List of media during the Turkish War of Independence

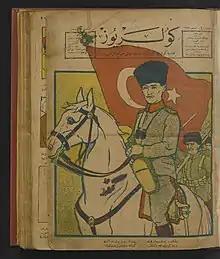
First page of the magazine "Güleryüz", an example of magazines that supported the Turkish National Movement

Media during the Turkish War of Independence refers to the political attitudes of newspapers and magazines that were published in Anatolia and Constantinople during the Turkish War of Independence between the Armistice of Mudros (1919) and the Treaty of Lausanne (1923).